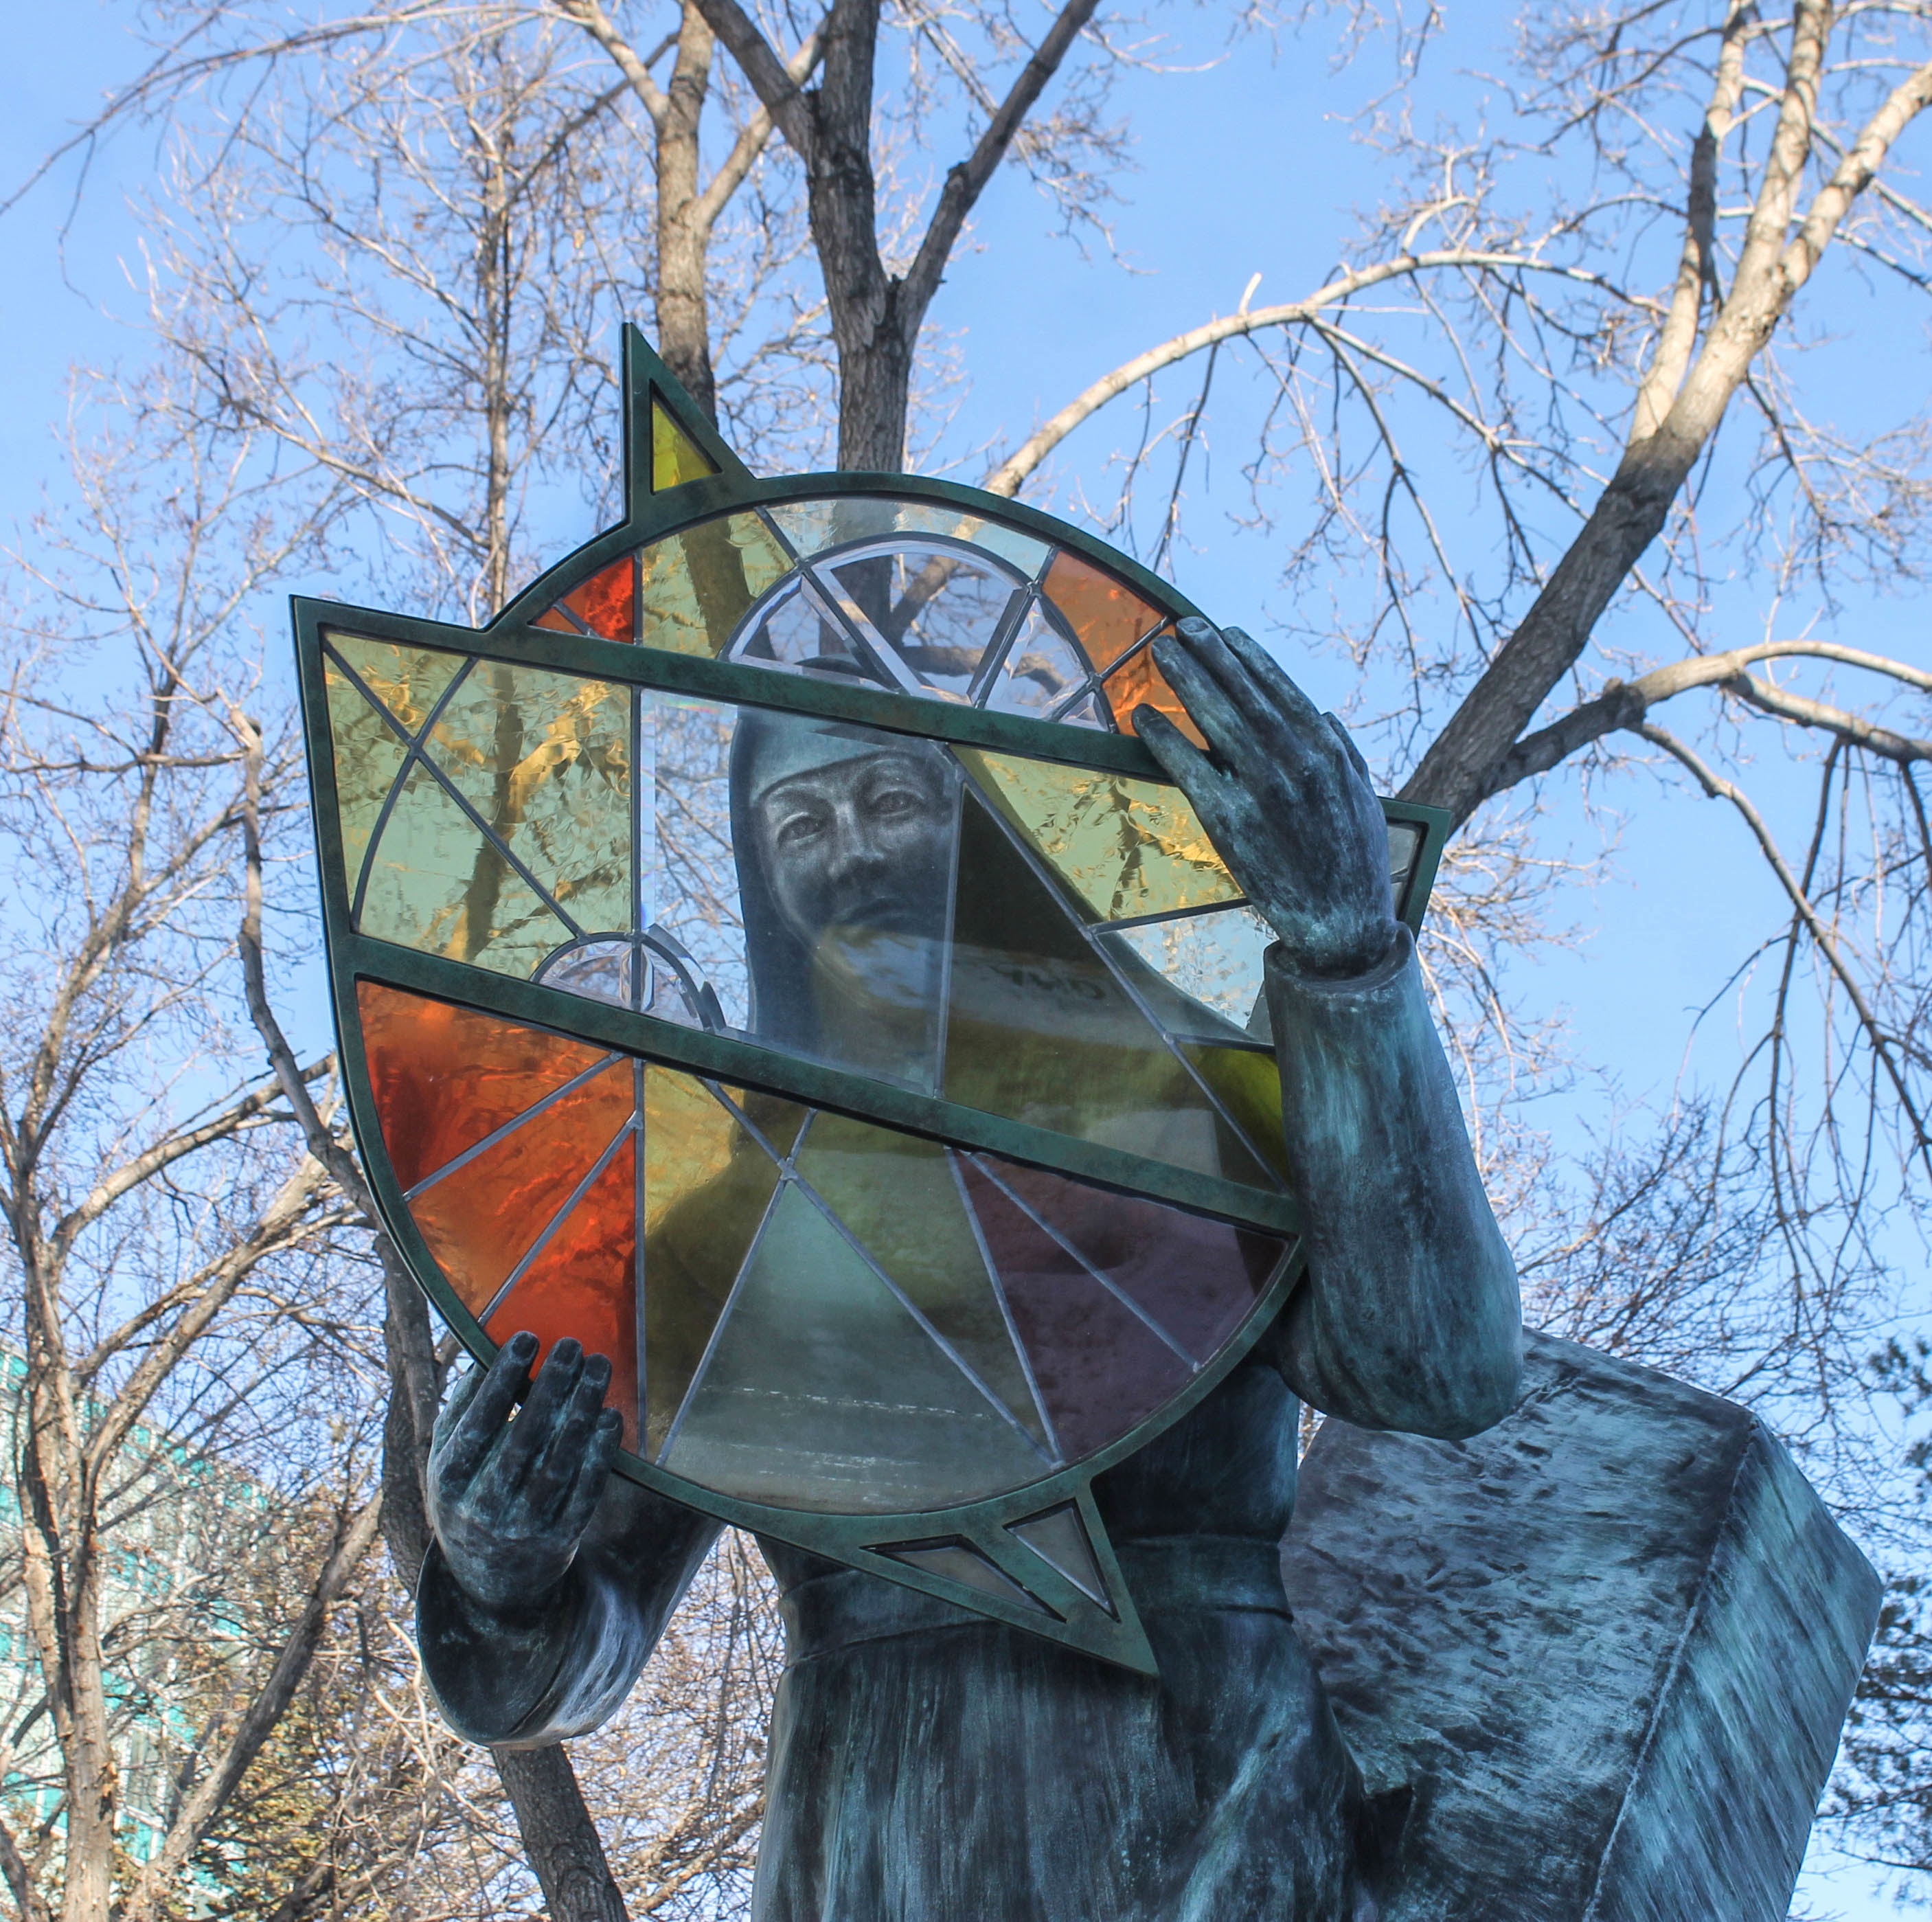
window, glass, stained glass, sculpture, art